Barra Shopping

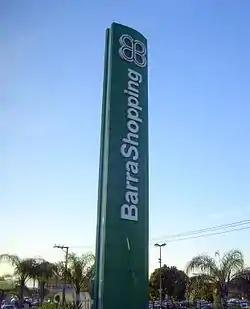
Barra Shopping mall

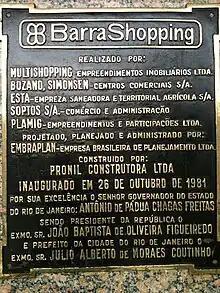
Barra Shopping placard

Barra Shopping is a Brazilian shopping center located in the Barra da Tijuca neighborhood of Rio de Janeiro. The center was opened in 1981.